Jean-Michel Basquiat

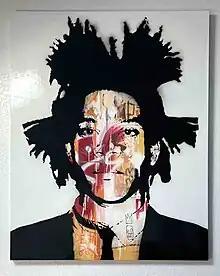
"KING" by Johnny Blanco. Mixed Media on Canvas.

In his short but prolific career, Basquiat produced around 1,500 drawings, around 600 paintings, and many sculpture and mixed media works. He drew constantly and often used objects around him as surfaces when paper was not immediately at hand. Since childhood, he produced cartoon-inspired drawings when encouraged by his mother's interest in art, and drawing became a part of his expression as an artist. He drew in many different media, most commonly ink, pencil, felt-tip or marker, and oil-stick. He sometimes used Xerox copies of fragments of his drawings to paste onto the canvases of larger paintings.